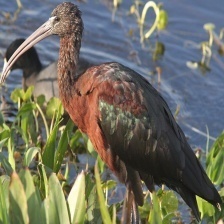
Species: GLOSSY IBIS
Scientific name: PLEGADIS FALCINELLUS